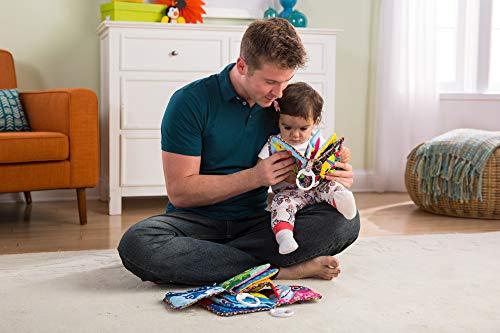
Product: LAMAZE Fun with Shapes Soft Baby Book
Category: Toys & Games | Stuffed Animals & Plush Toys
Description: SENSORY PLAY: Gripping and grabbing the book`s pages, different textures and crinkle sounds will support your baby's auditory memory and visual sense as they play.
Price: $13.99